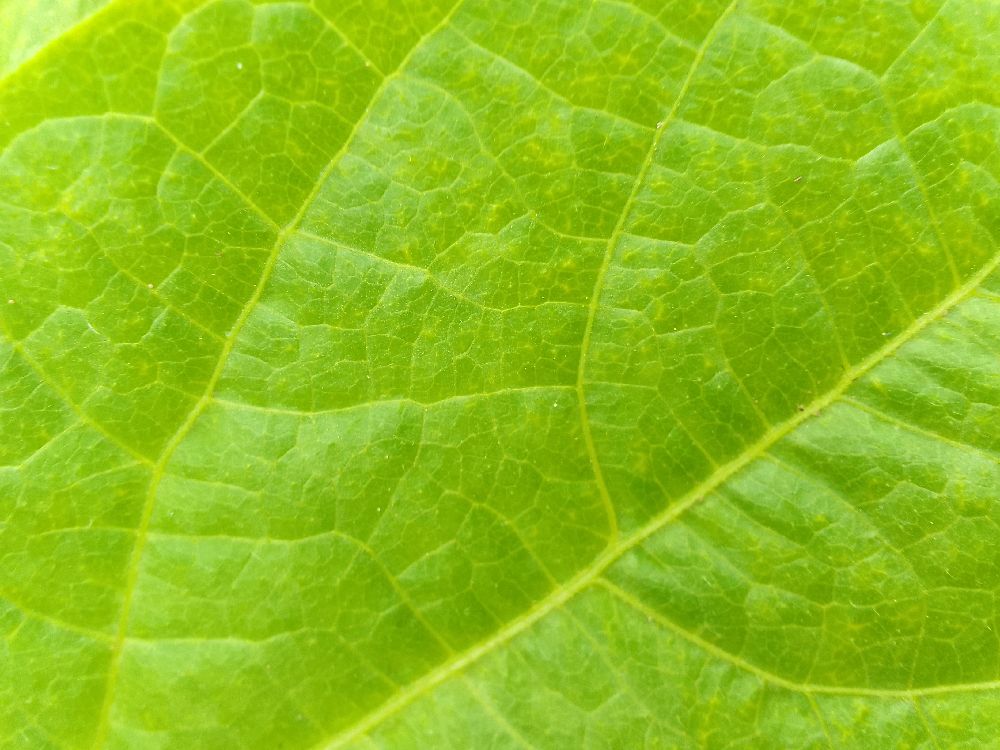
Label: healthy